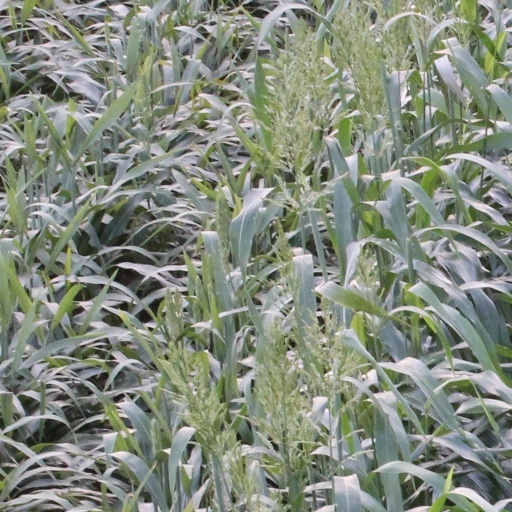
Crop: sorghum